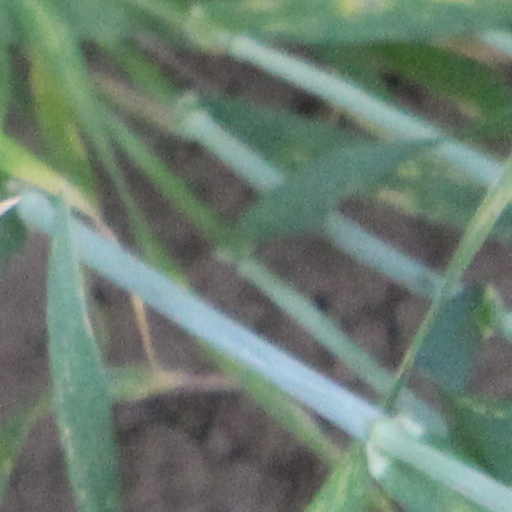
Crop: wheat